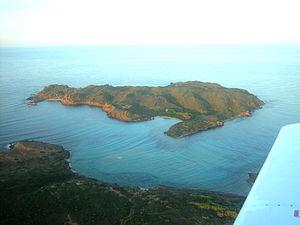
Cet article présente la liste des espaces naturels protégés des îles Baléares selon la loi 5/2005 pour la conservation des espaces naturels.